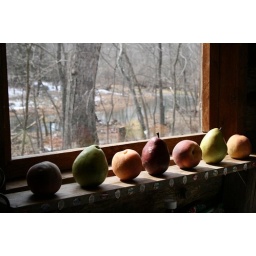
Fruits in my kitchen window